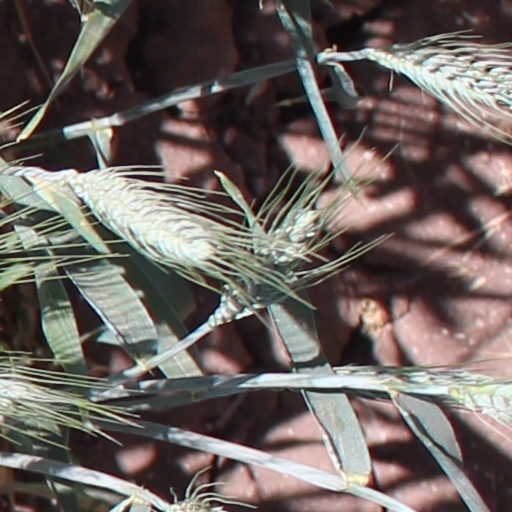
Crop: wheat